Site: brandenburg
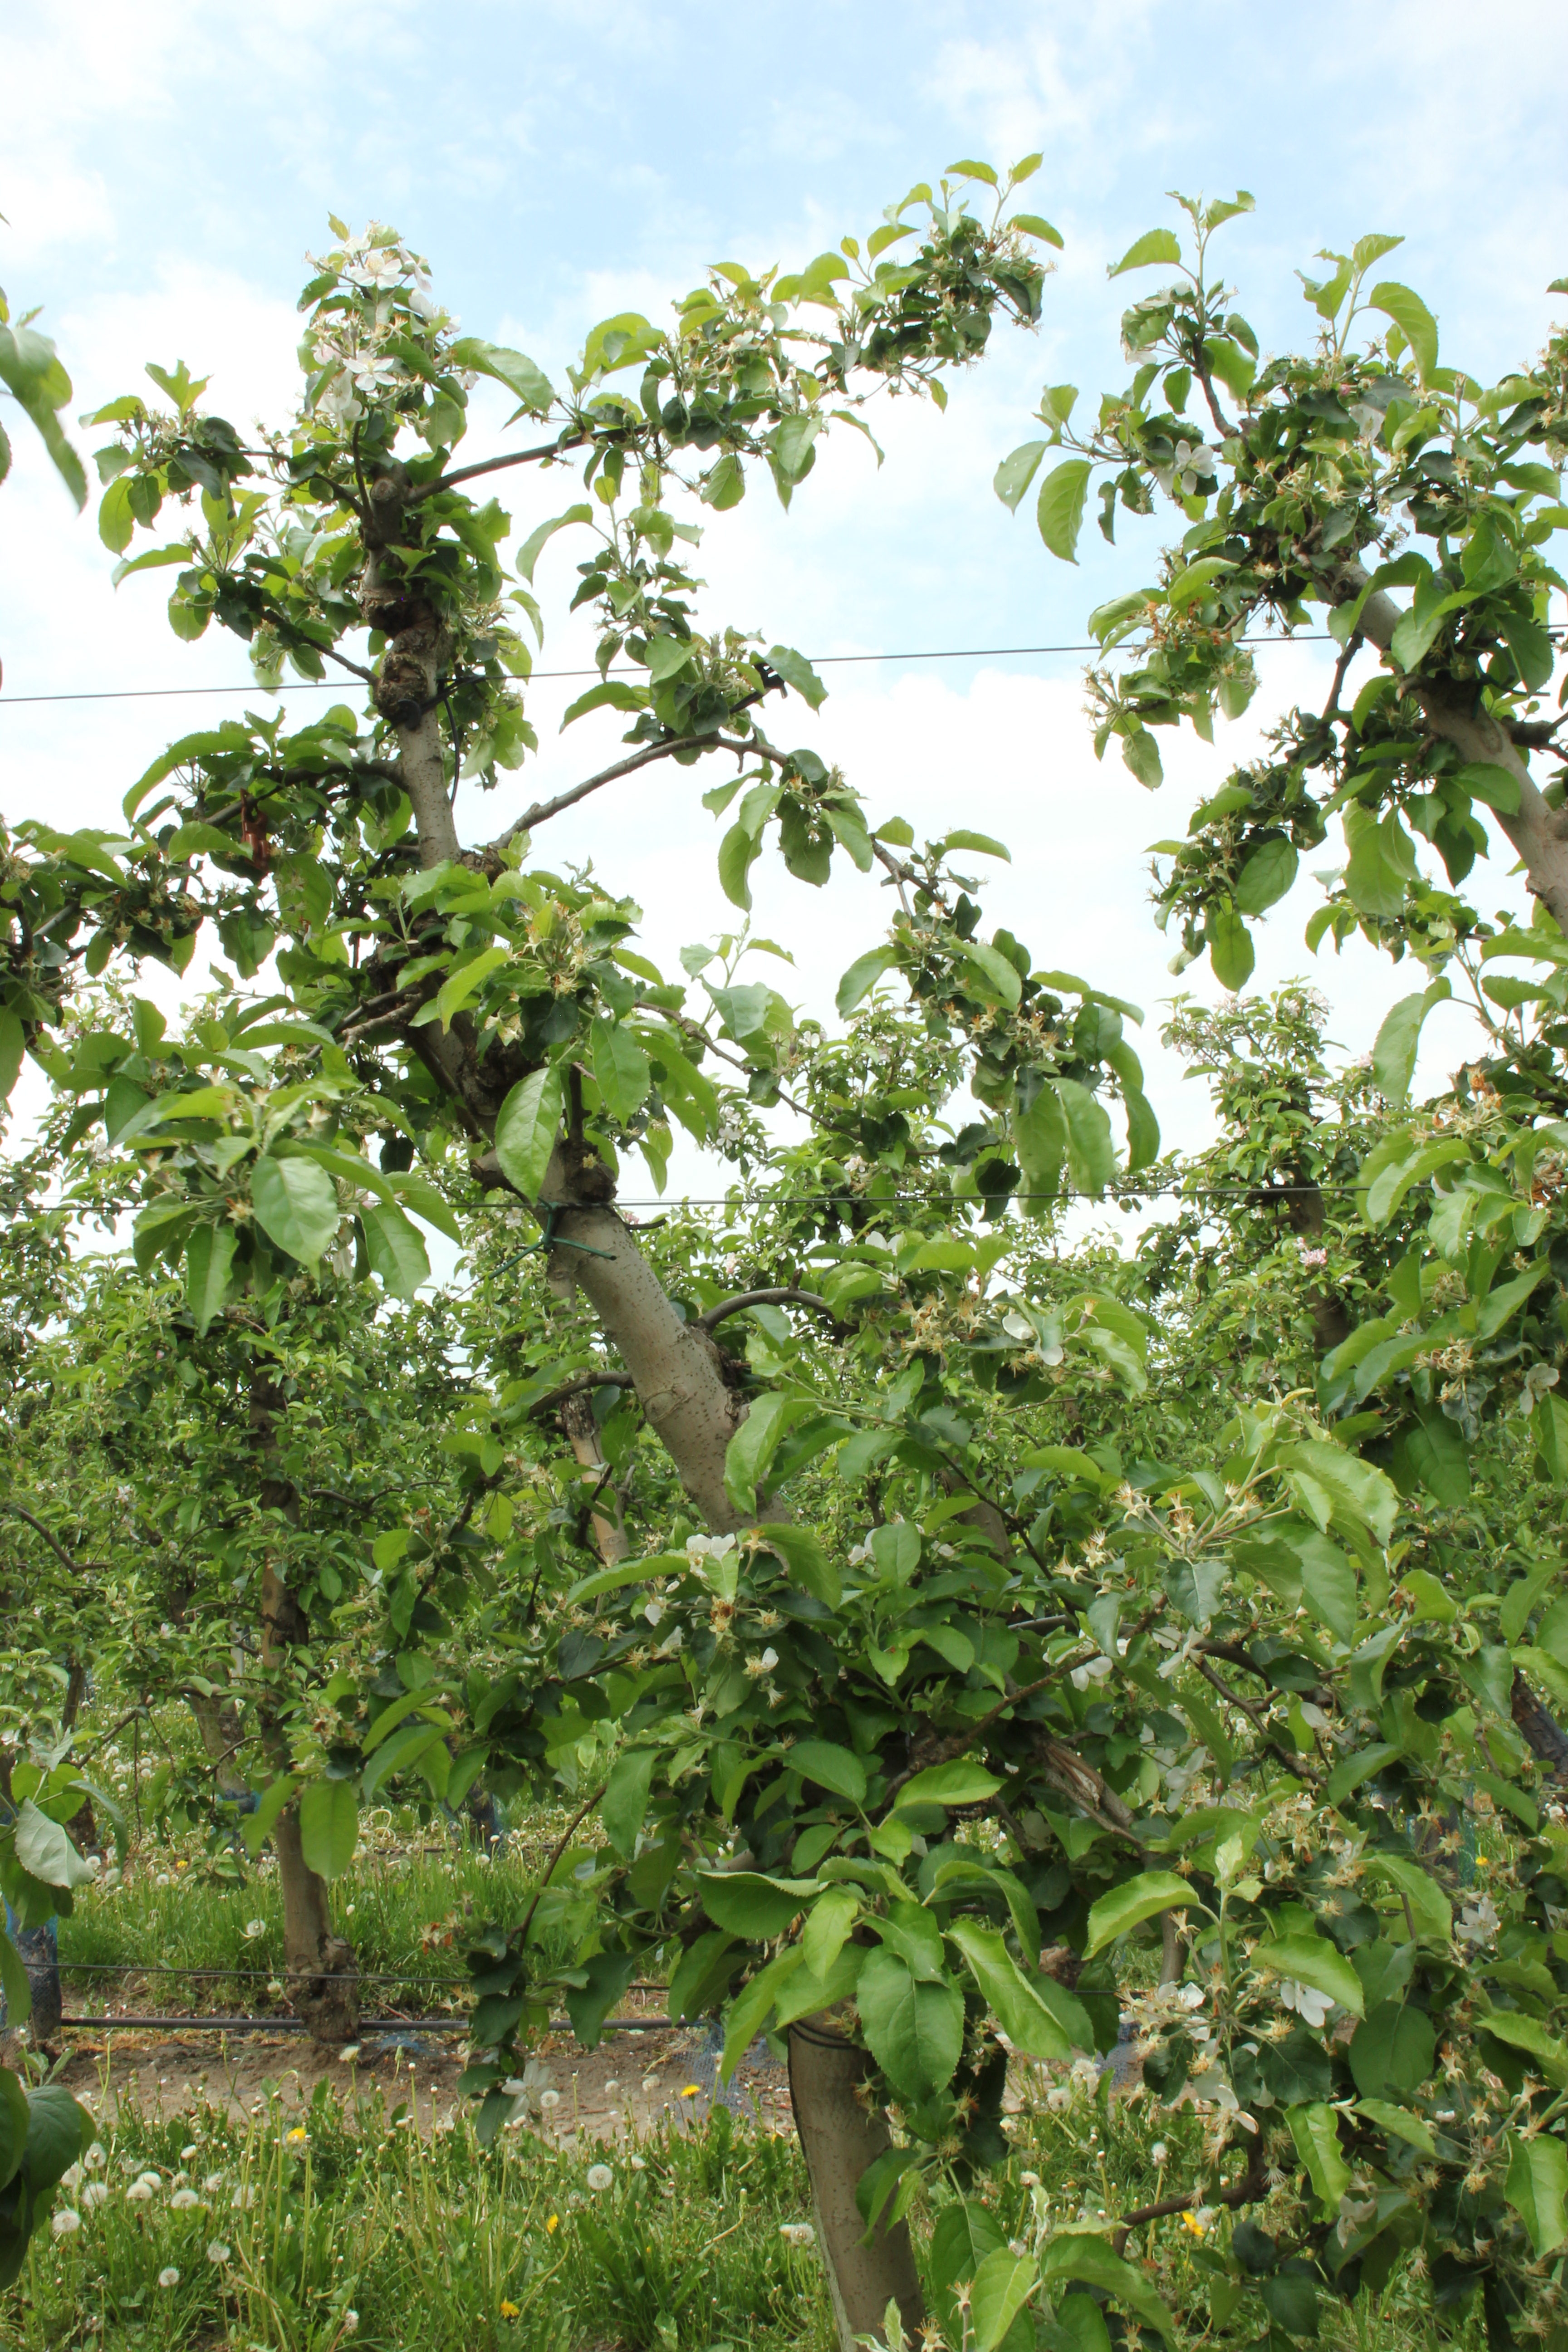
Growth stage (BBCH 67): Flowering